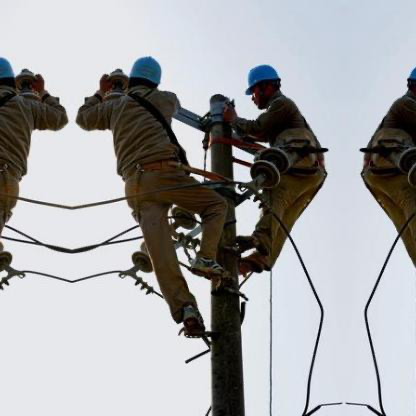
Objects in the image:
label: helmet
label: helmet
label: helmet
label: helmet